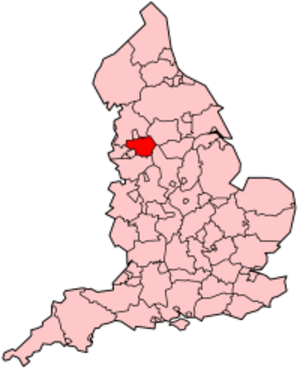
Greater Manchester
Great Manchesters placering i England
Greater Manchester er et storbyamt i Nordvest-England med en befolkning 2,56 million.